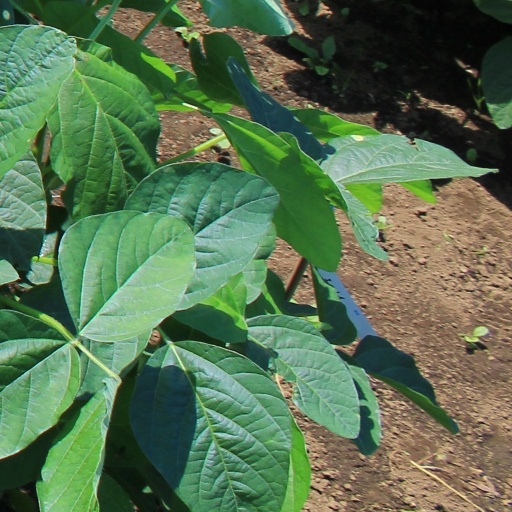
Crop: soybean